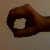
The image shows a hand gesture representing the number 0 in Indian Sign Language.